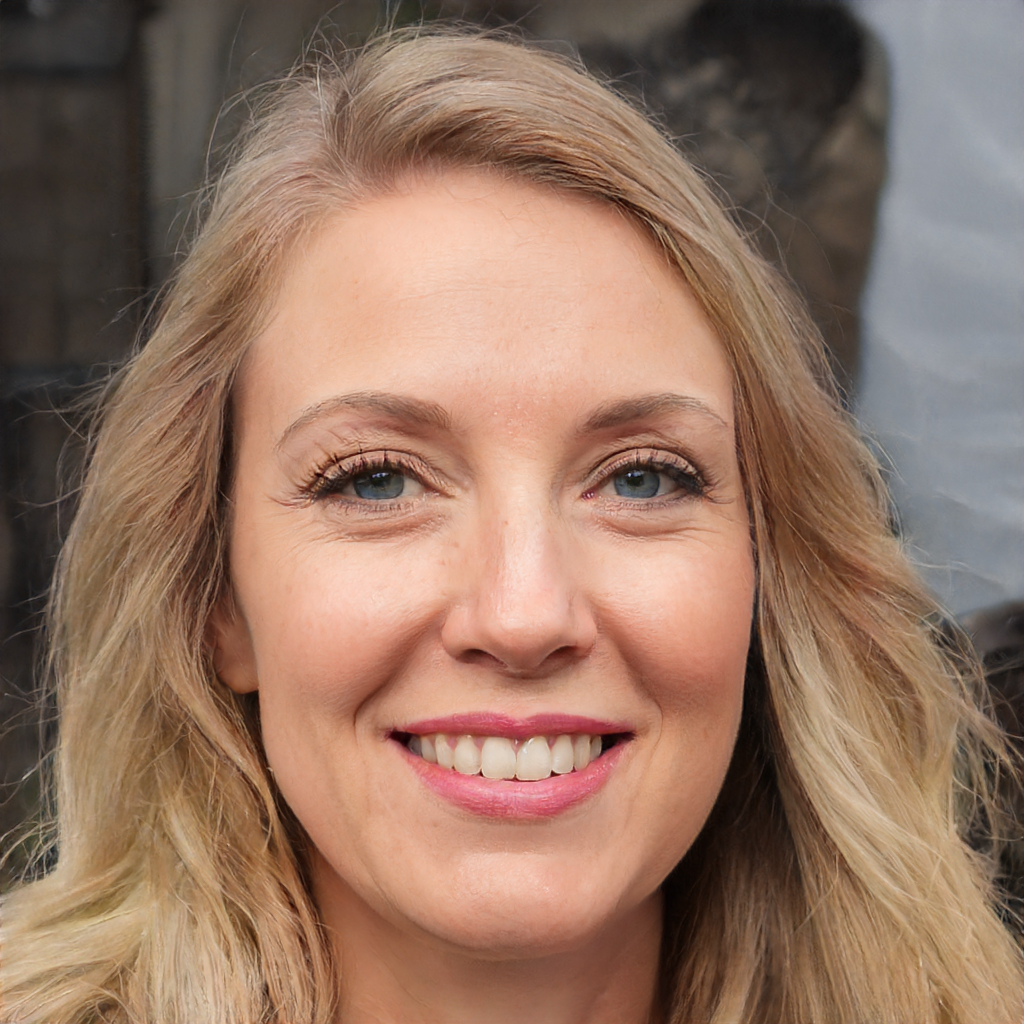
Gender: Female